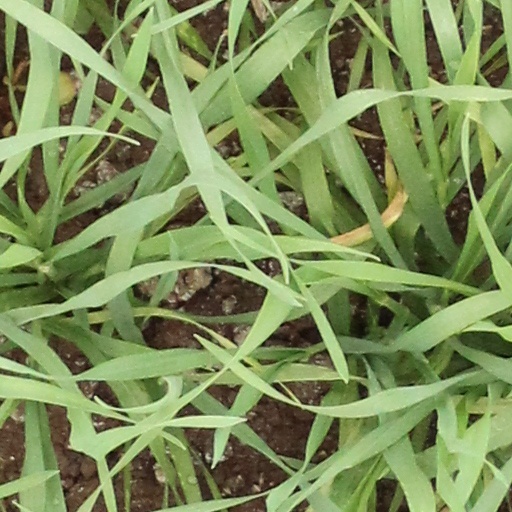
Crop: wheat